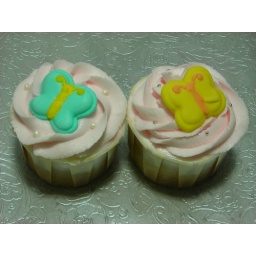
green and yellow butterlies in royal icing